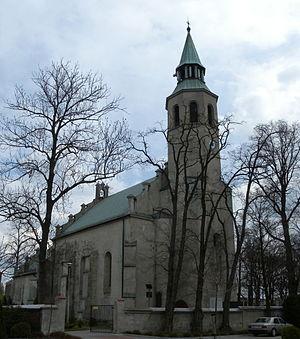
Rzgów est une ville de Pologne, située au centre du pays dans la voïvodie de Łódź.